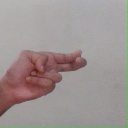
अक्षर: ह